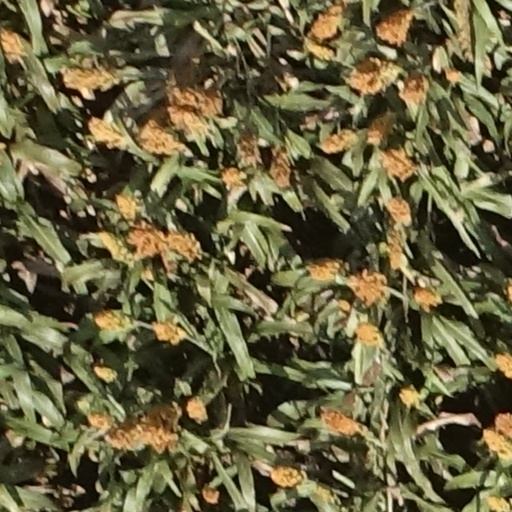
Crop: sorghum